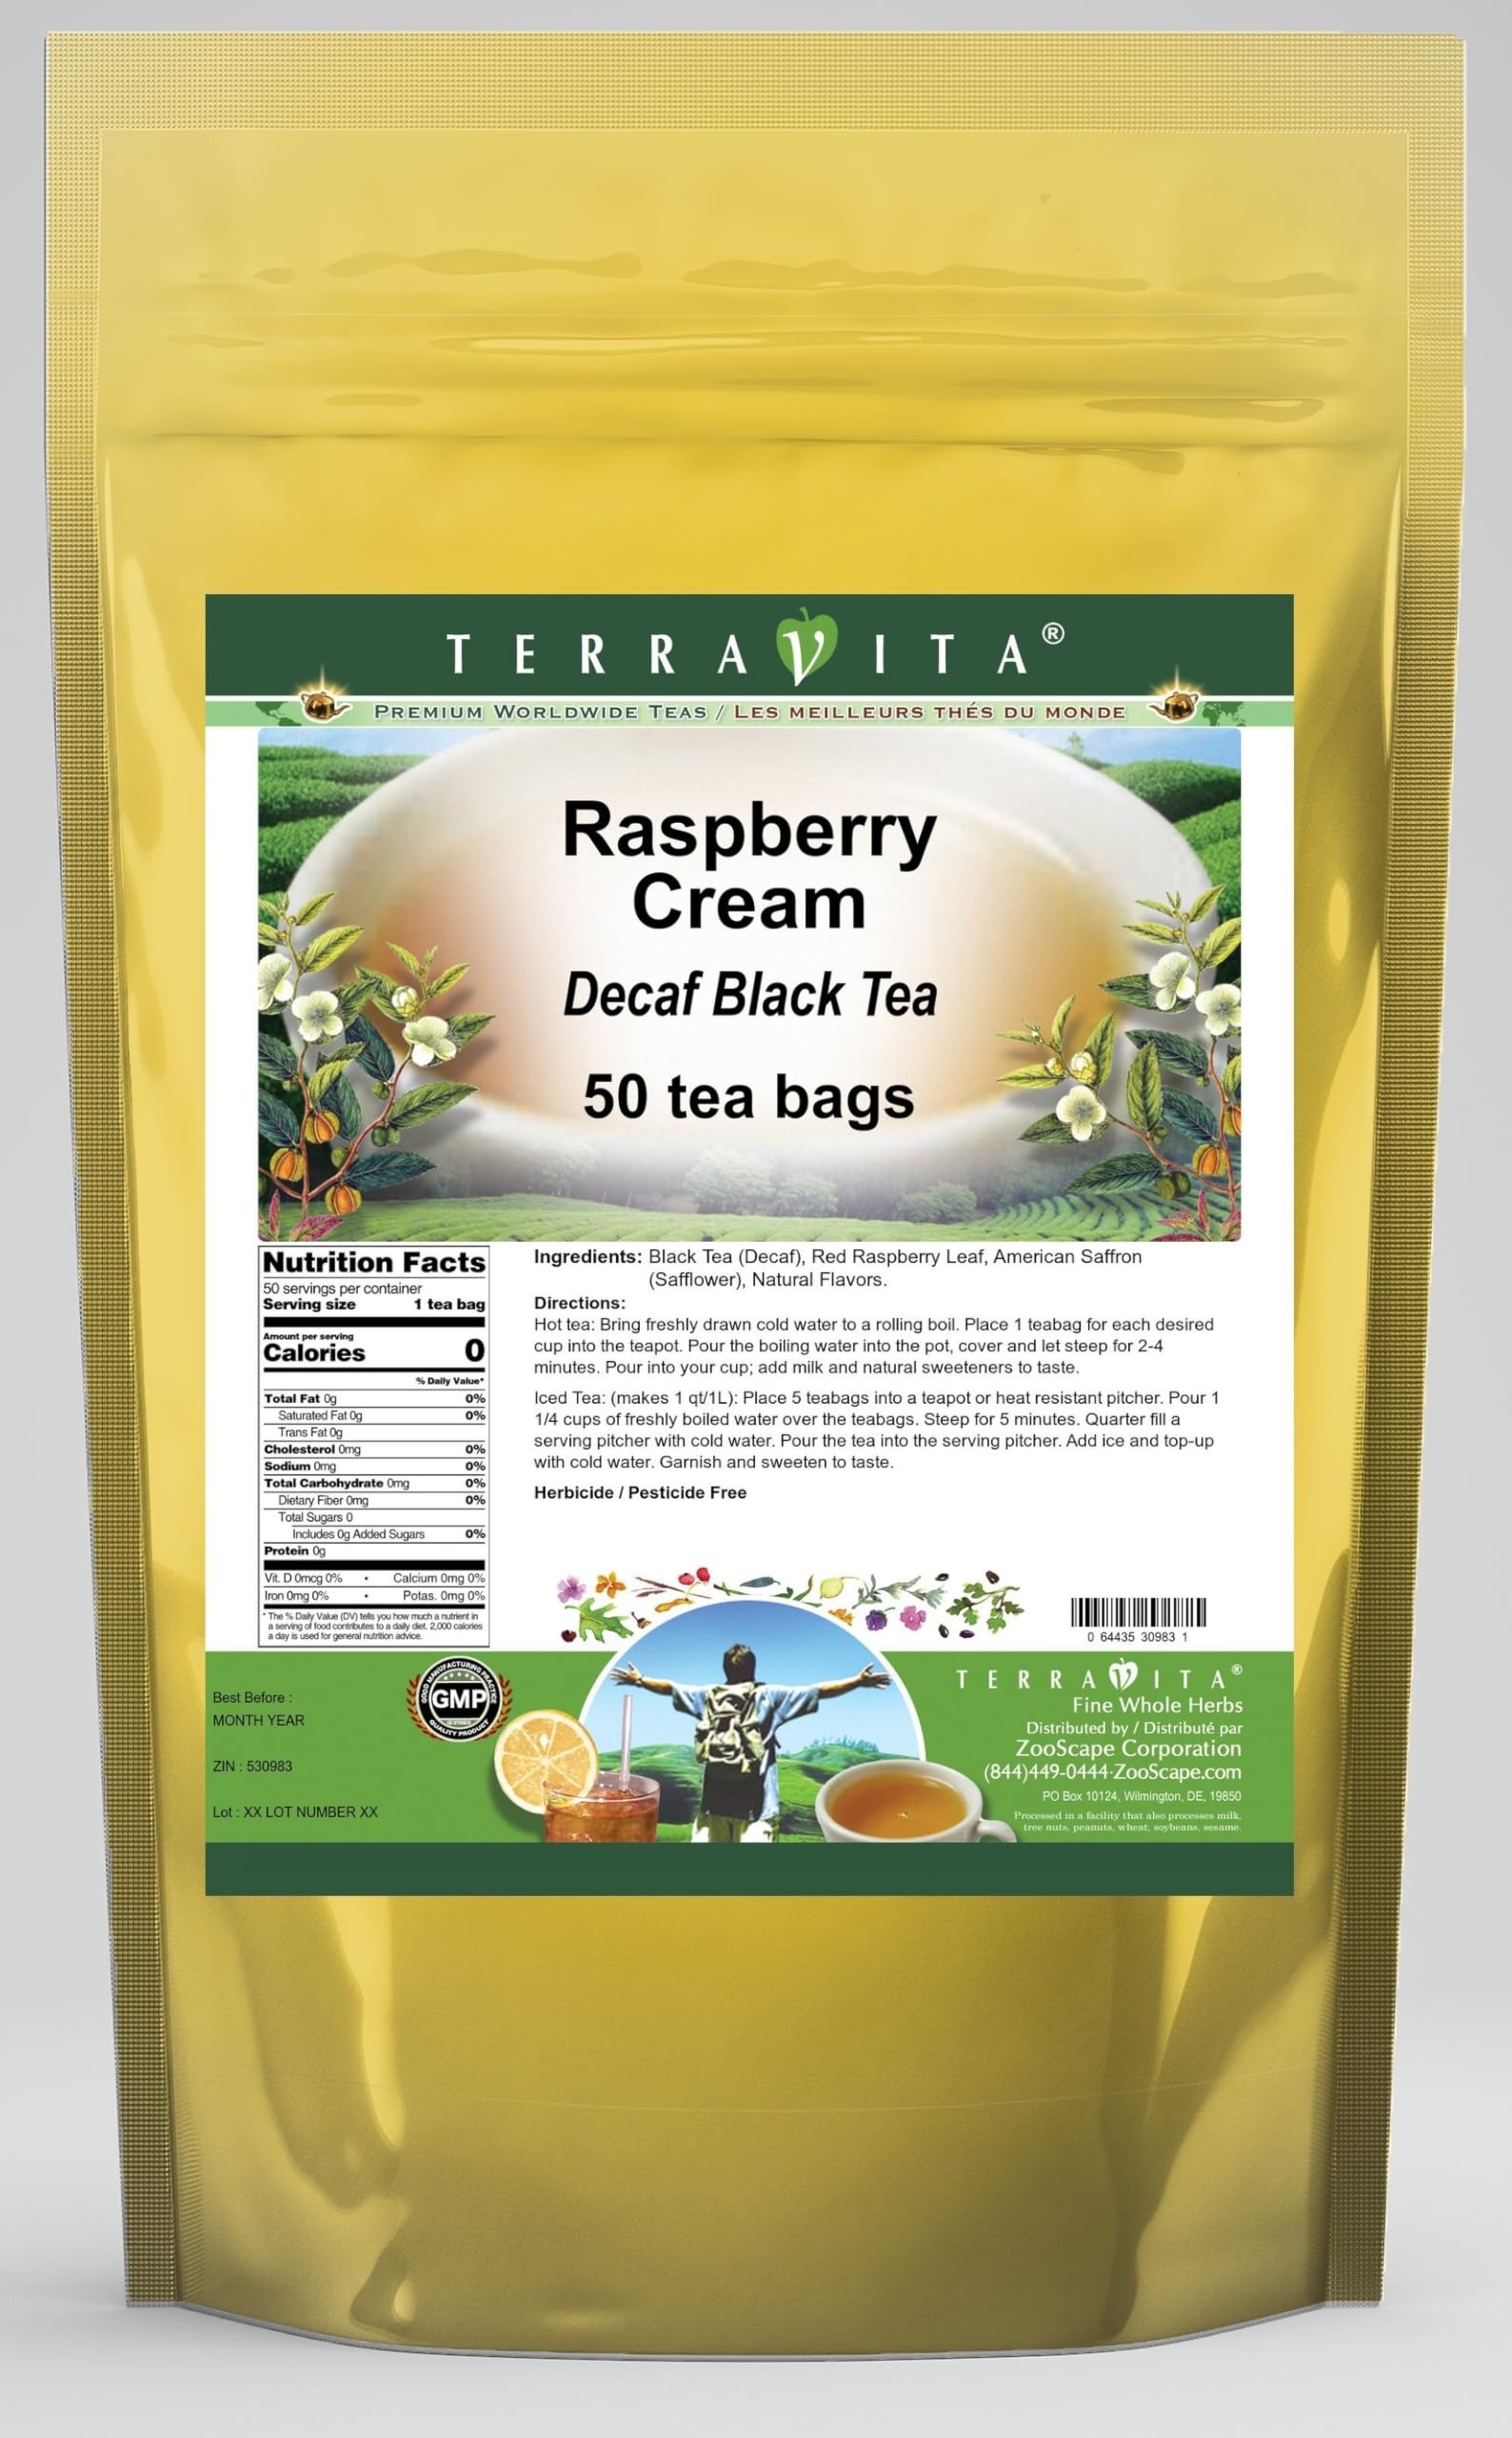
Item Name: Raspberry Cream Decaf Black Tea (50 tea bags, ZIN: 530983) - 2 Pack
Bullet Point 1: Our Raspberry Cream Decaf Black Tea is a wonderful flavored decaffeinated Black tea with Raspberry Leaf (Red) and American Saffron (Safflower) that you will enjoy the simple and elegant taste of! - Ingredients: Decaf Black tea, Raspberry Leaf (Red), American Saffron (Safflower) and natural raspberry cream flavor.
Bullet Point 2: No fillers.
Bullet Point 3: Manufacturer: TerraVita
Bullet Point 4: Size: 50 tea bags
Bullet Point 5: Black Tea Bags - Packed in a convenient upright pouch!
Product Description: Our Raspberry Cream Decaf Black Tea is a wonderful flavored decaffeinated Black tea with Raspberry Leaf (Red) and American Saffron (Safflower) that you will enjoy the simple and elegant taste of! - Ingredients: Decaf Black tea, Raspberry Leaf (Red), American Saffron (Safflower) and natural raspberry cream flavor. - Hot tea brewing method: Bring freshly drawn cold water to a rolling boil. Place 1 teabag for each desired cup into the teapot. Pour the boiling water into the pot, cover and let steep for 2-4 minutes. Pour into your cup; add milk and natural sweeteners to taste. - Iced tea brewing method: (to make 1 liter/quart): Place 5 teabags into a teapot or heat resistant pitcher. Pour 1 1/4 cups of freshly boiled water over the teabags. Steep for 5 minutes. Quarter fill a serving pitcher with cold water. Pour the tea into the serving pitcher. Add ice and top-up with cold water. Garnish and sweeten to taste. - TerraVita is an exclusive line of premium-quality, natural source products that use only the finest, purest and most potent ingredients found around the world. TerraVita is hallmarked by the highest possible standards of purity, potency, stability and freshness. All of our products are prepared with the highest elements of quality control, from raw materials through the entire manufacturing process, up to and including the moment that the bottles or bags are sealed for freshness and shipped out to you. Our highest possible standards are certified by independent laboratories and backed by our personal guarantee. - TerraVita exists to meet and ensure your family's health and wellness without the harmful effects of chemicals and health products. We strive to make all of our products affordable and reliable and are constantly searching the market to maintain our afford
Value: 100.0
Unit: Count

Price: 80.86